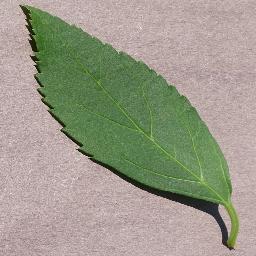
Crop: cherry
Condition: (including_sour)_healthy